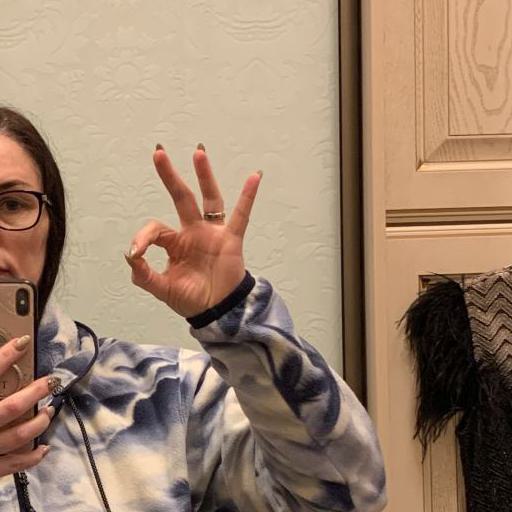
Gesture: ok